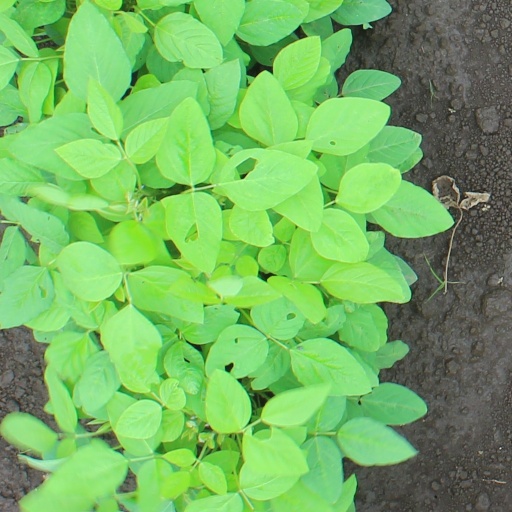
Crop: soybean